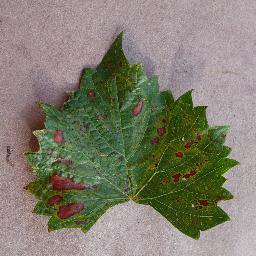
Label: Grape___Esca_(Black_Measles)